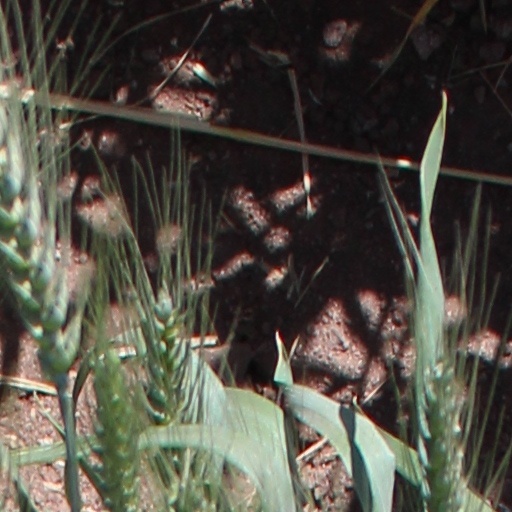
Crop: wheat